Bachelor's Paradise (1928 film)

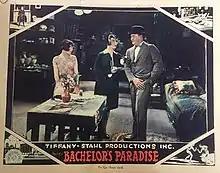
Lobby card

Bachelor's Paradise is a 1928 American silent drama film directed by George Archainbaud and starring Sally O'Neil, Ralph Graves, and Eddie Gribbon.